Hudson's black tyrant

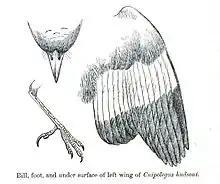
Illustration from the species' formal description

Hudson's black tyrant is about long. Adult males are almost entirely shiny black. Their wings have a wide white band on the inner webs of the primaries that is very conspicuous in flight but usually hidden when perched. They also has some whitish on the lower flanks. Adult females have a mostly grayish brown head and upperparts with a rufous rump and basal half of the tail. The rest of the tail is grayish brown with a blackish band across the end. Their wings are dusky with buff tips on the coverts that show as two wing bars. Their underparts are mostly buffy to ochre with dusky-olive streaks on the breast that extend more lightly onto the belly. Both sexes have a red iris, a blue-gray bill with a black tip, and black legs and feet.